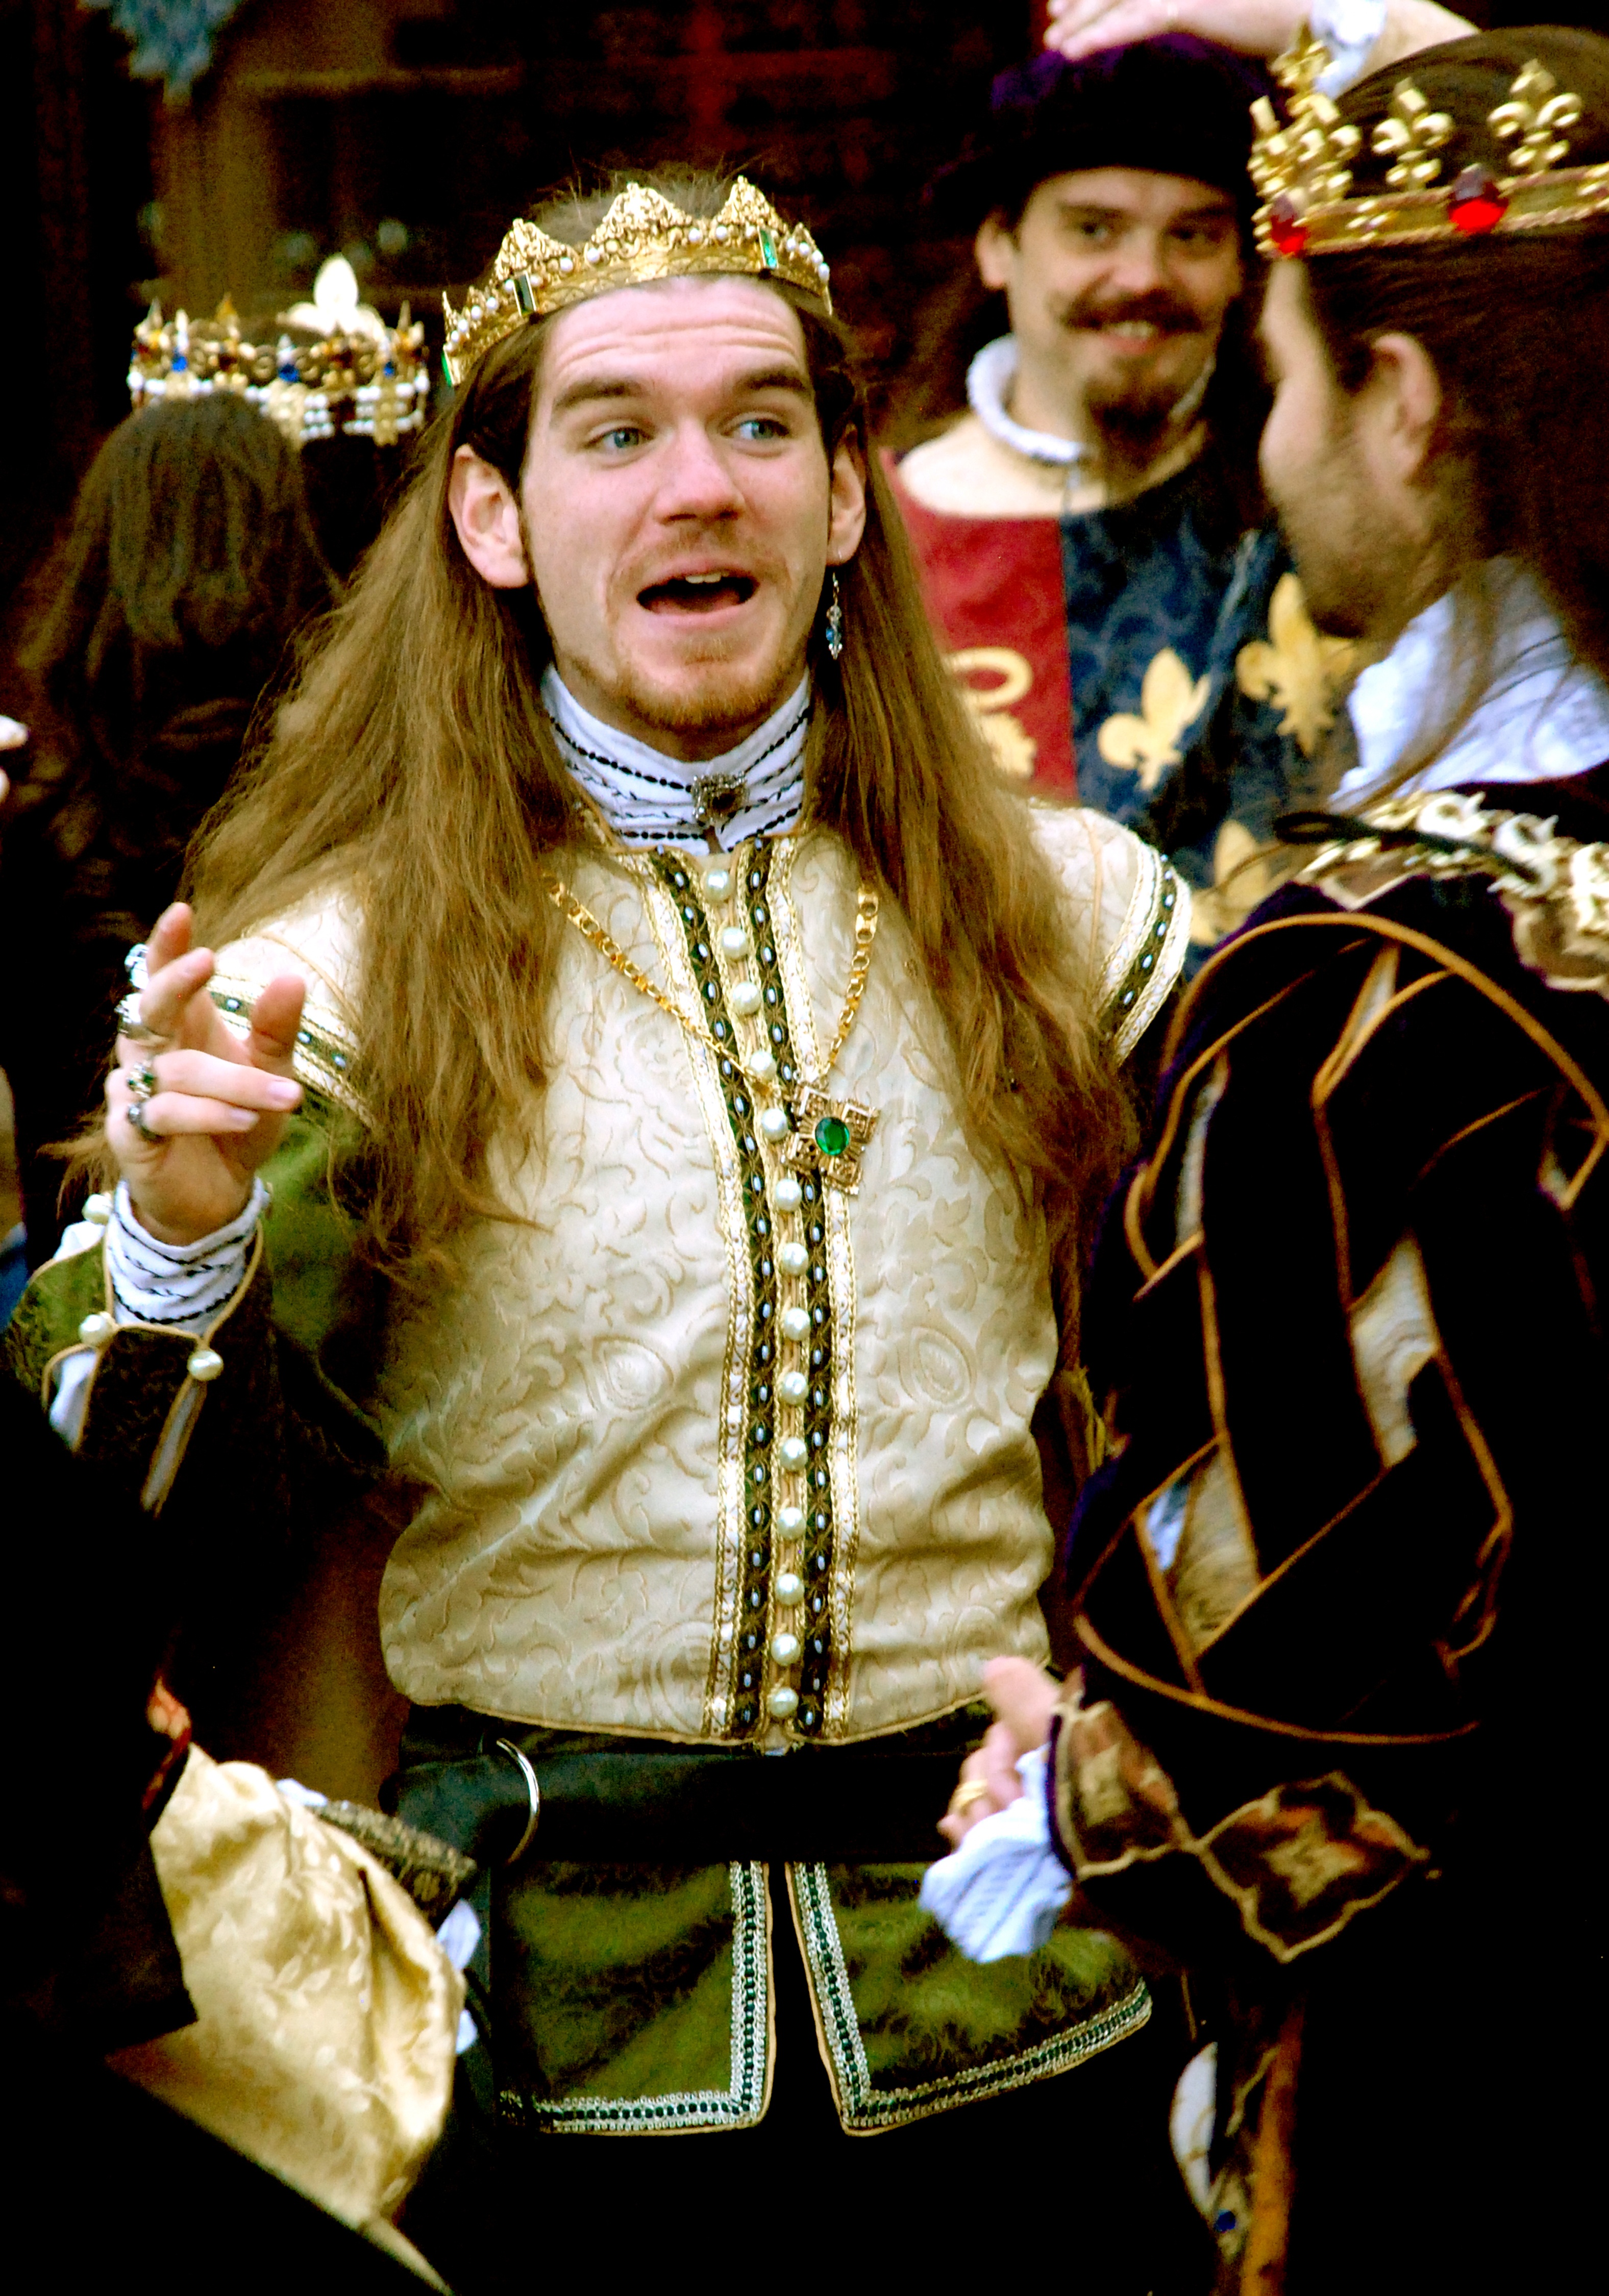
man, vintage, carnival, clothing, long hair, medieval, festival, elegant, renaissance, historical, royal, costume, clothes, musical theatre, happy king